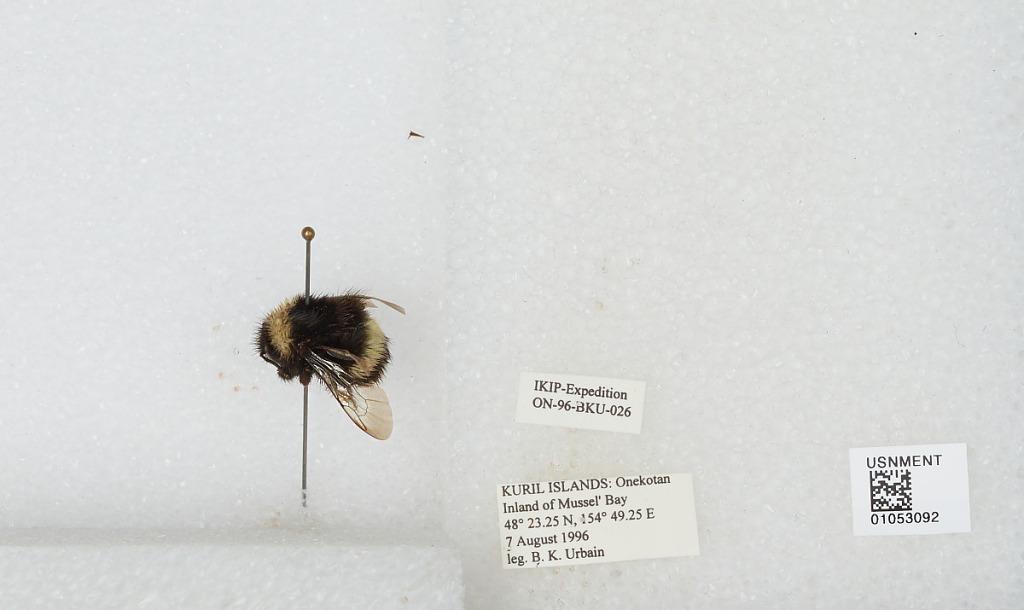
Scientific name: Bombus sp.
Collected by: B. Urbain
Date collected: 1996-8-7
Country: Russia
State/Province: Sakhalin
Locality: Kuril Islands, Onekotan Inland of Mussel' Bay
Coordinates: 48.3903, 154.824